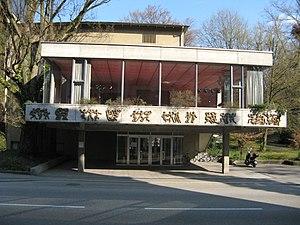
Cette liste présente les biens culturels d'importance nationale dans le canton d'Argovie. Cette liste correspond à l'édition 2009 de l'Inventaire Suisse des biens culturels d'importance nationale pour le canton d'Argovie. Il est trié par commune et inclus : 175 bâtiments séparés, 11 collections et 56 sites archéologiques.